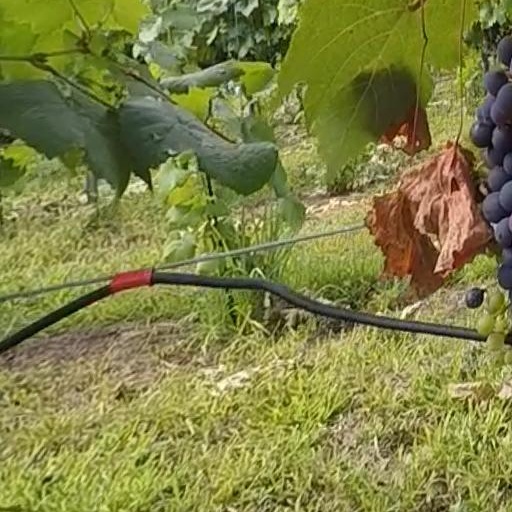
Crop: grape